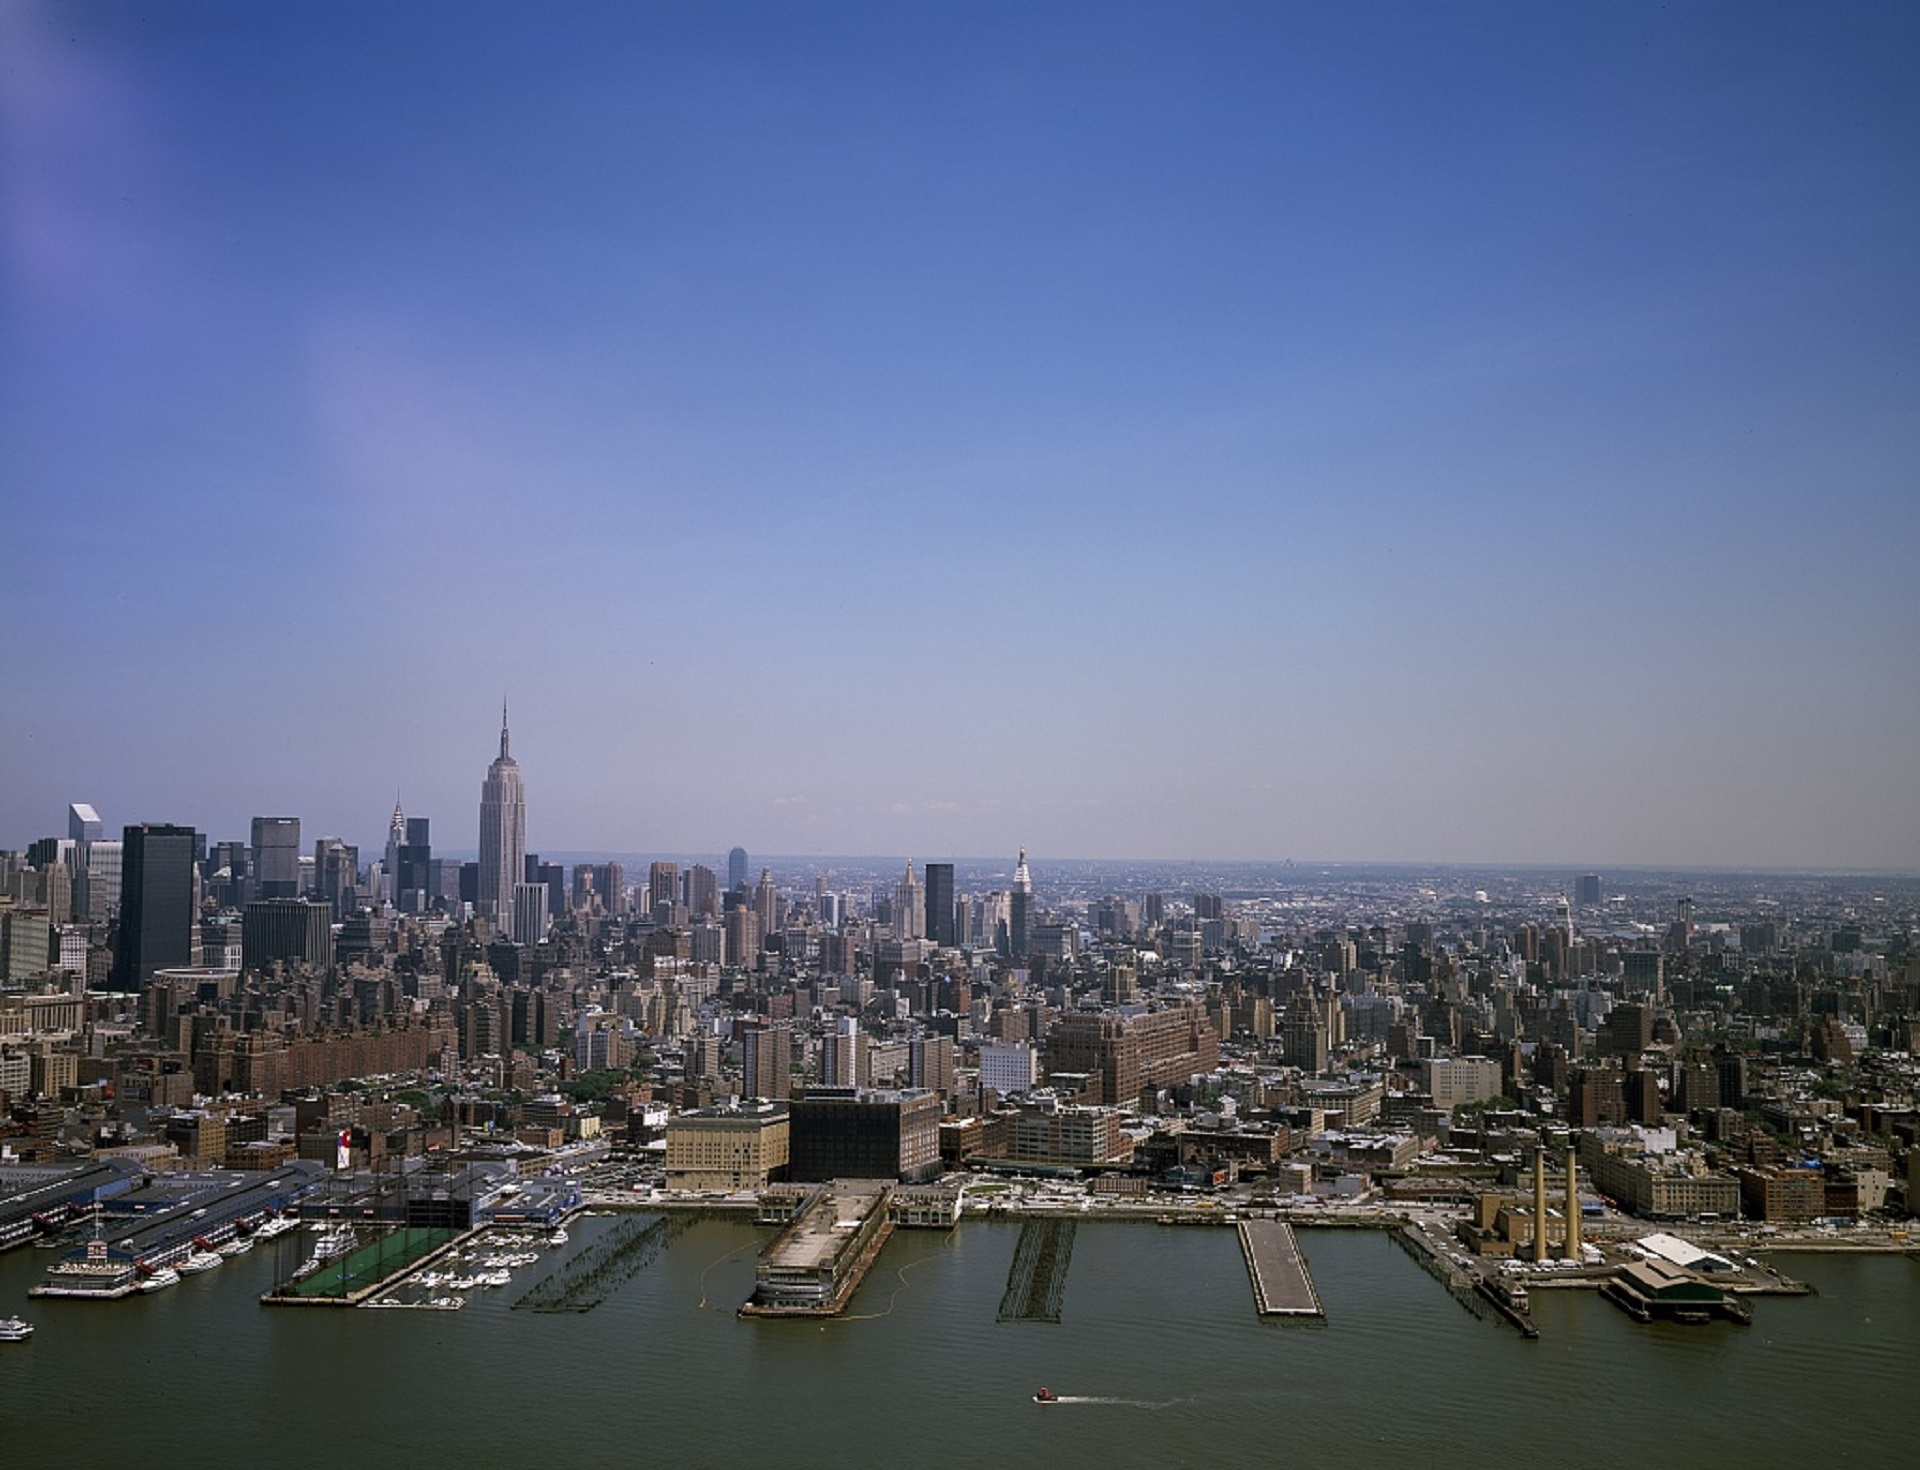
sea, horizon, dock, skyline, view, city, skyscraper, urban, river, manhattan, new york city, cityscape, panorama, downtown, dusk, evening, reflection, tower, nyc, scenic, usa, landmark, marina, port, tower block, docks, ships, metropolis, aerial photography, urban area, human settlement, atmosphere of earth, metropolitan area